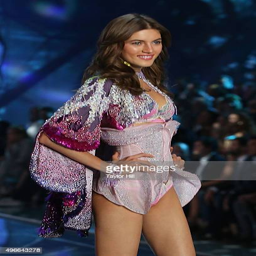
person walks the runway during show